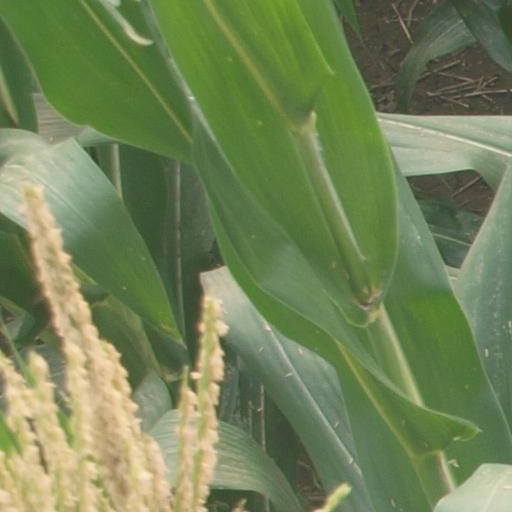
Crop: maize; corn